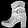
Label: Ankle boot